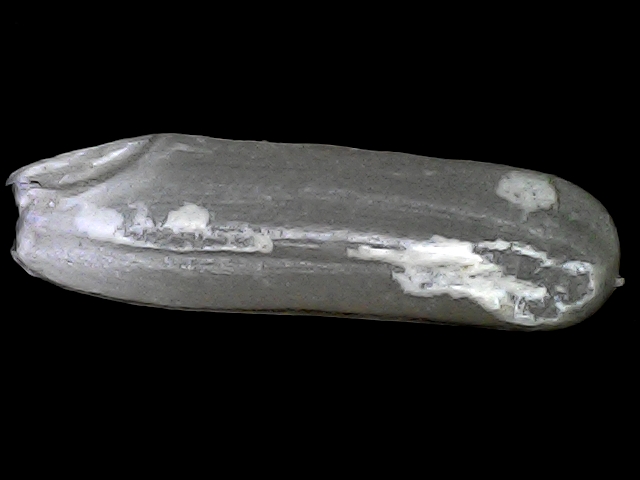
Rice variety: BRRI102